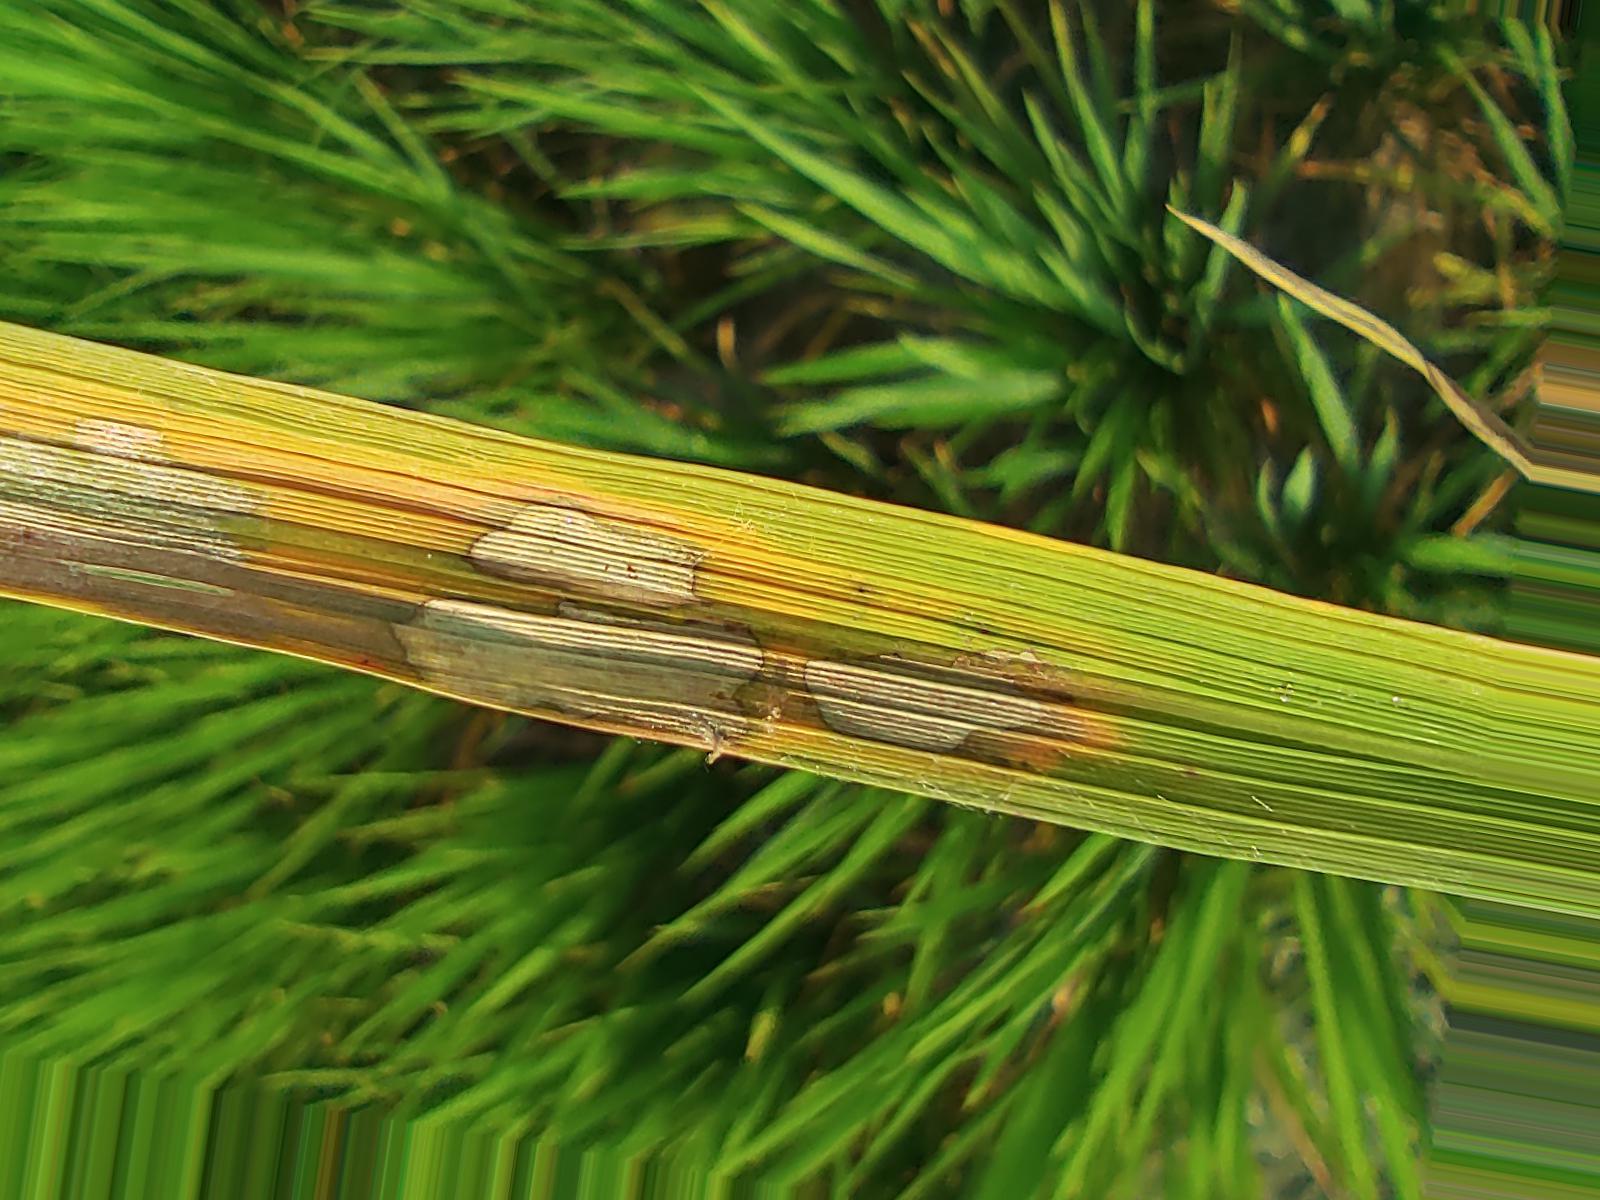
Nhãn: Bệnh Đốm Vằn ( Khô vằn ) ( Sheath Blight )